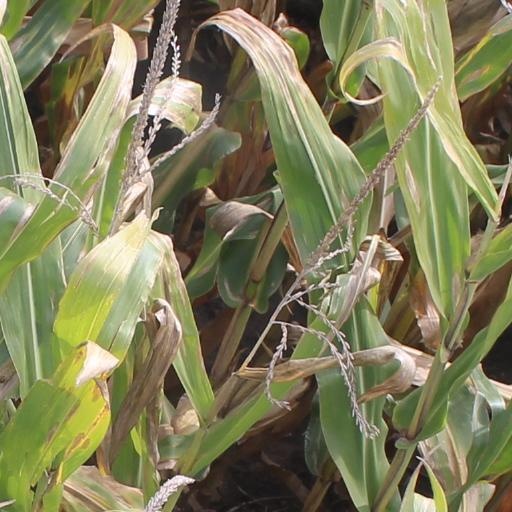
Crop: maize; corn